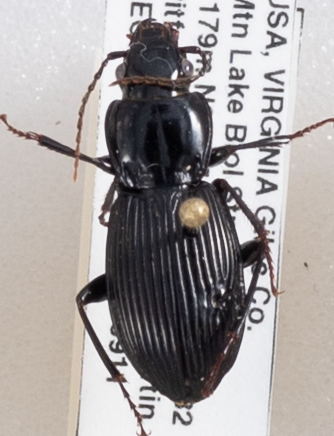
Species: Pterostichus coracinus
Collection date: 2018-09-11
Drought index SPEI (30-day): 0.396
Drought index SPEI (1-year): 0.828
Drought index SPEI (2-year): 0.988